The Lost Planet (serial)

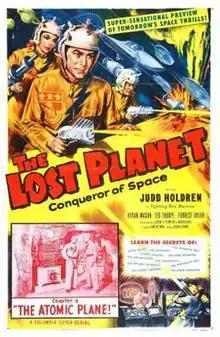
Poster of chapter 5

The Lost Planet is a 1953 American science fiction serial film 15-chapter serial which has the distinction of being the last interplanetary-themed sound serial ever made. It was directed by Spencer Gordon Bennet with a screenplay by George H. Plympton and Arthur Hoerl (who also wrote for